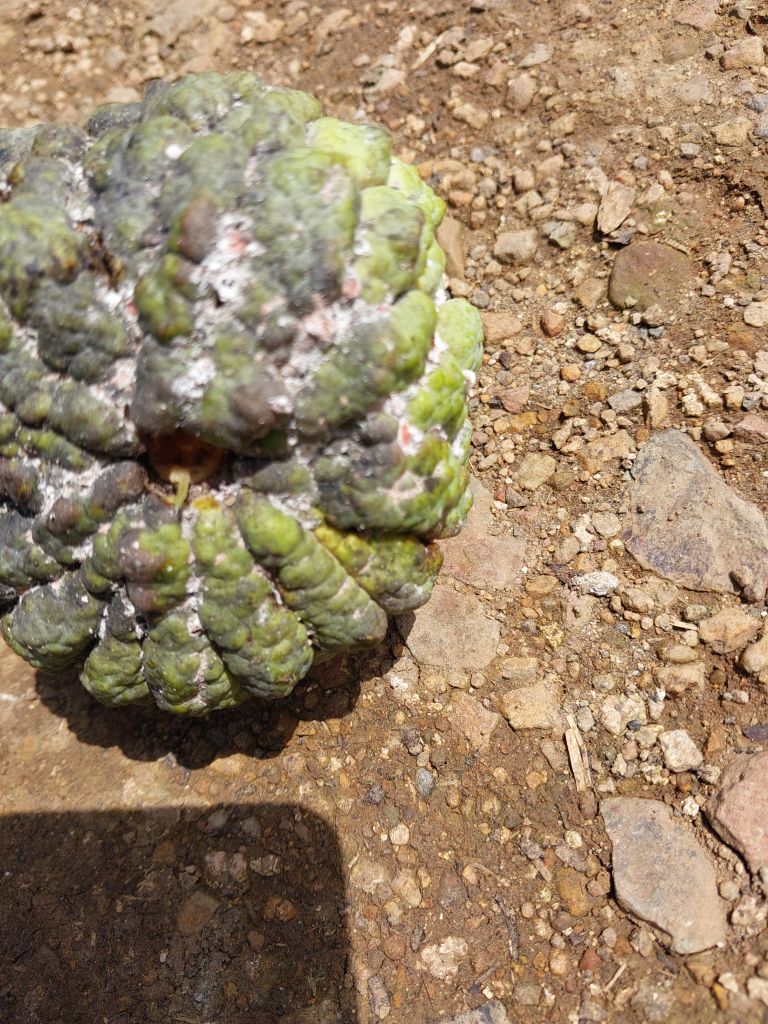
Disease label: Blank Canker